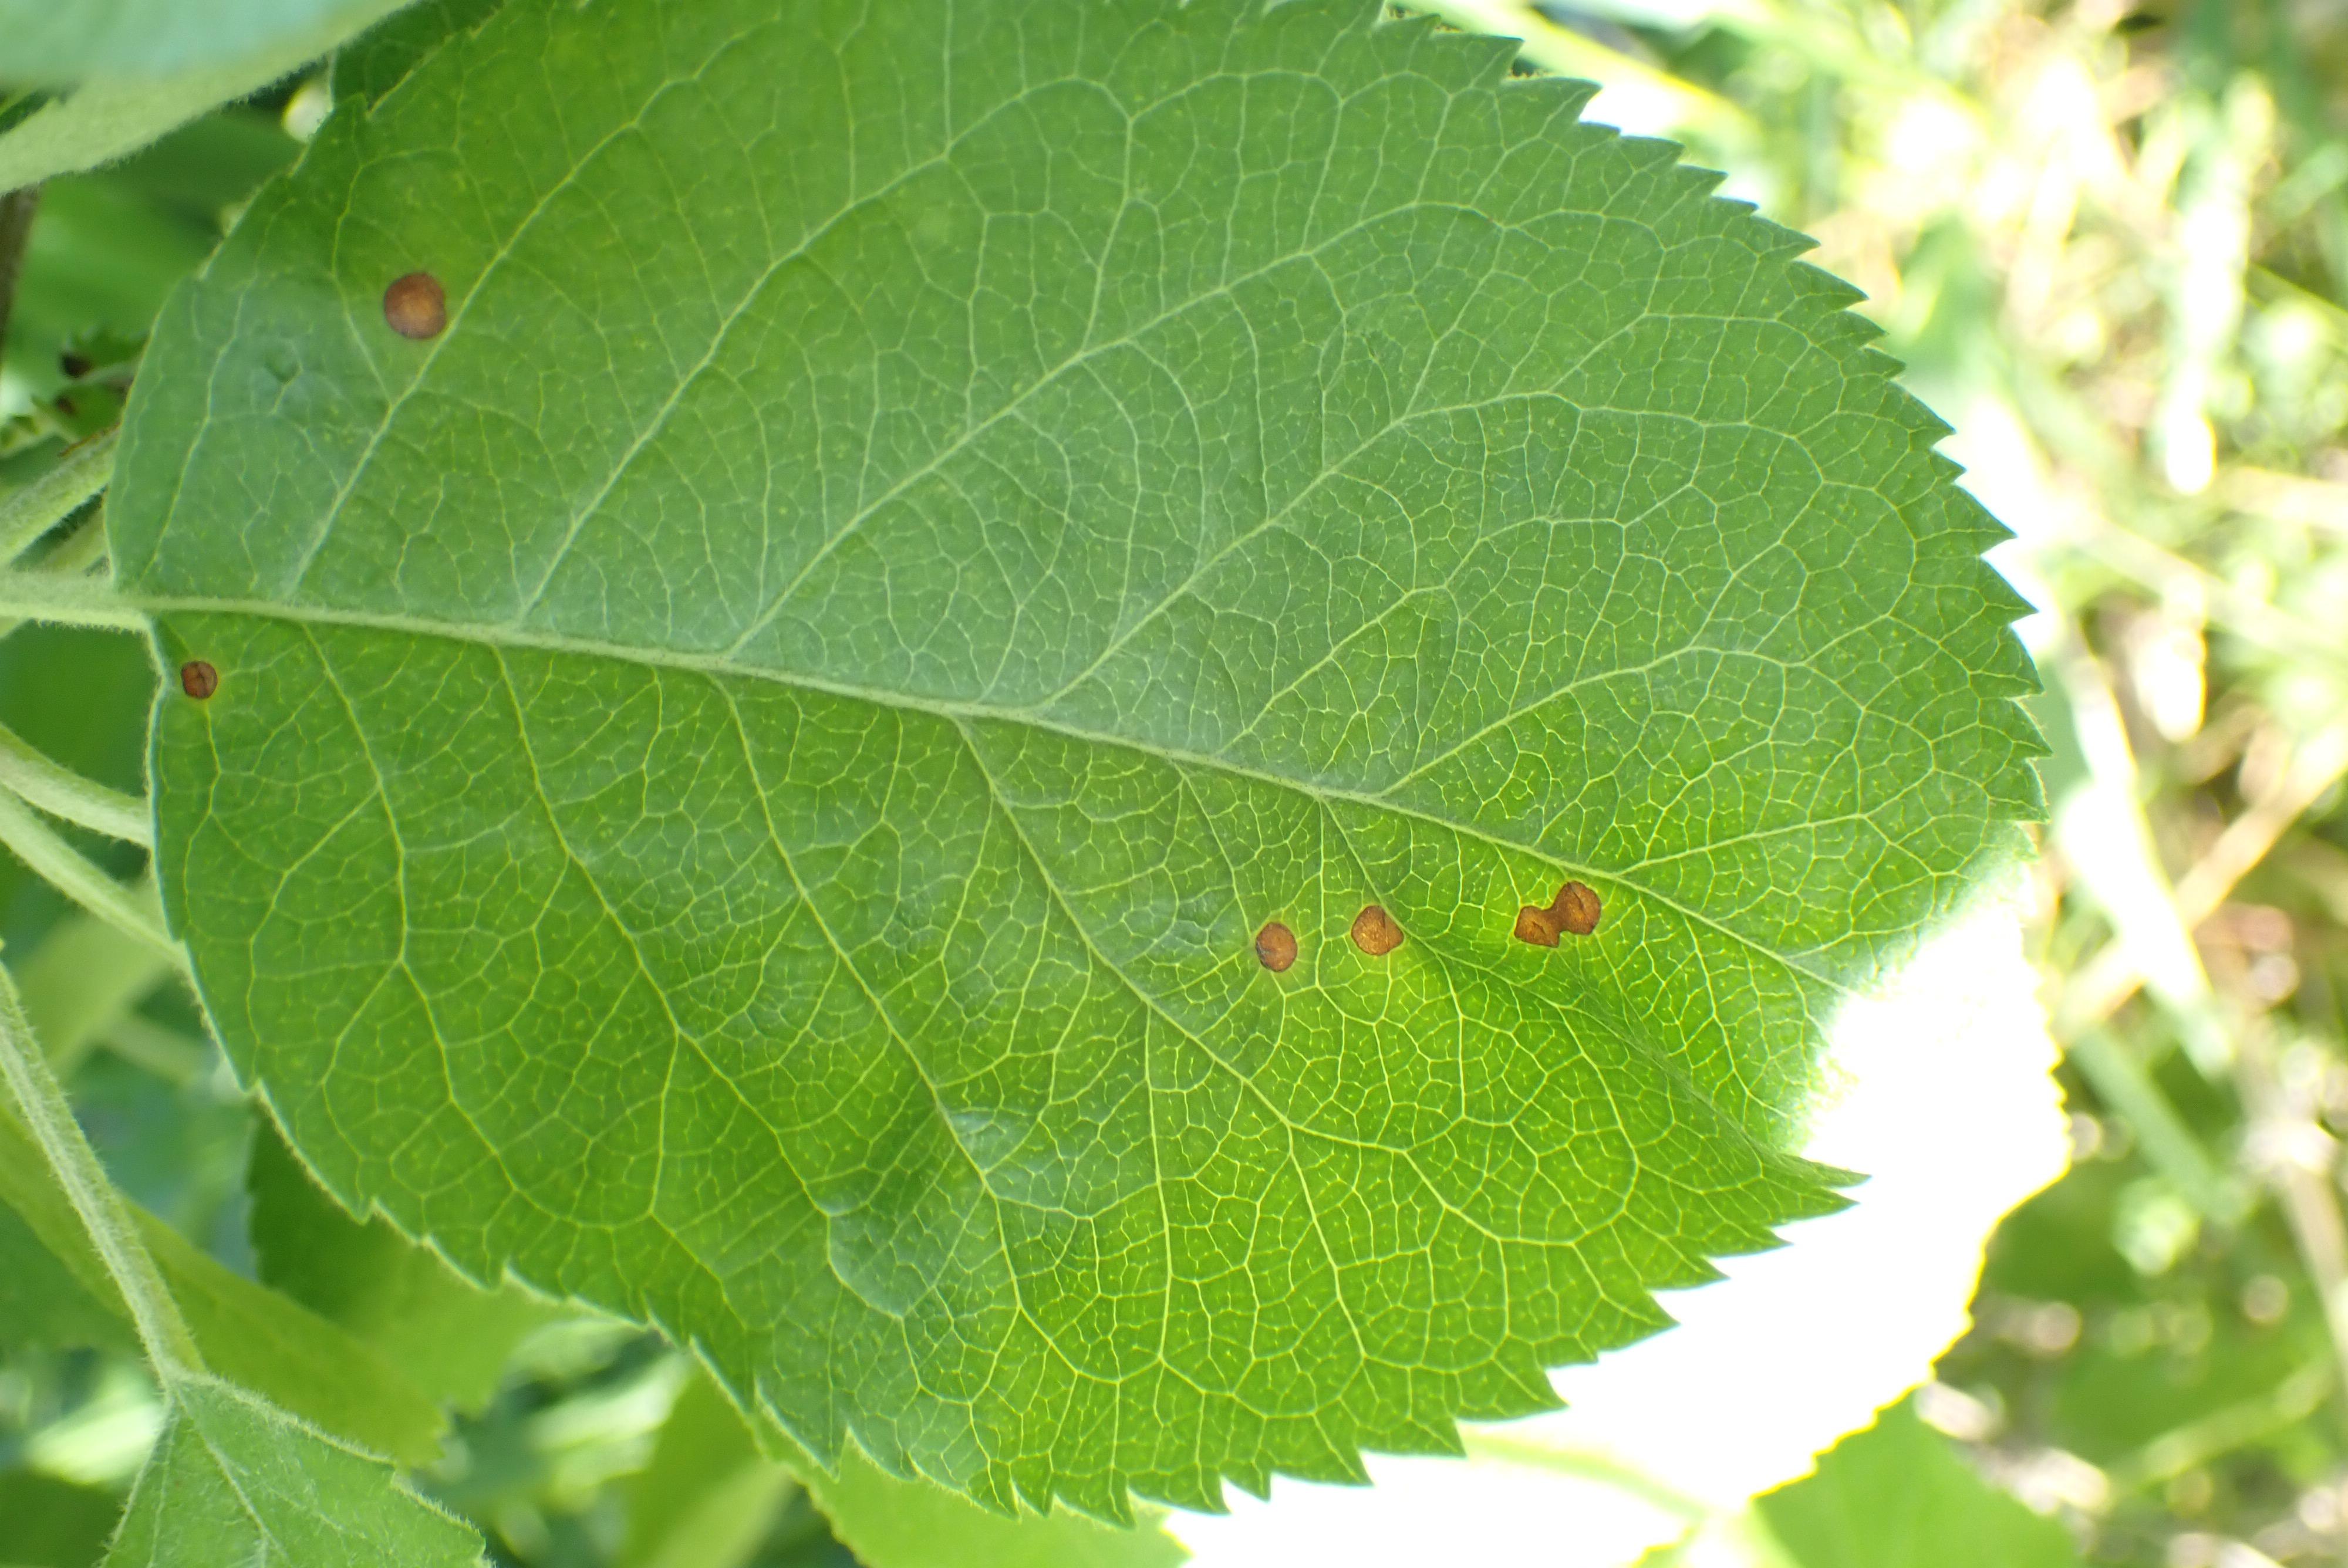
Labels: frog_eye_leaf_spot